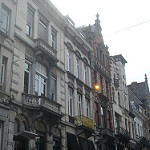
Scene: Outdoor